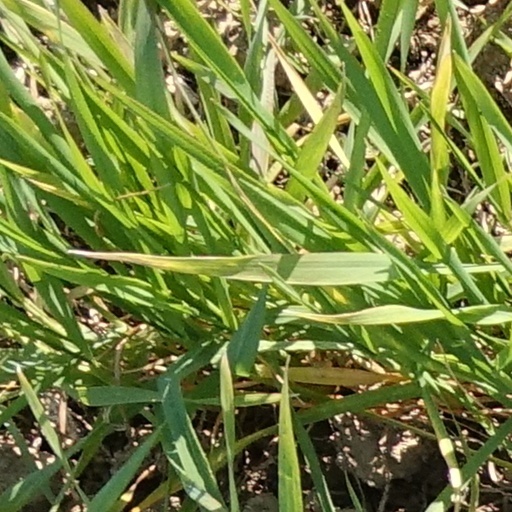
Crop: wheat